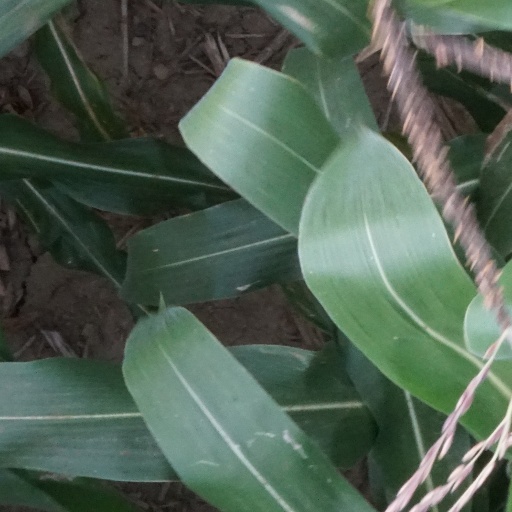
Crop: maize; corn